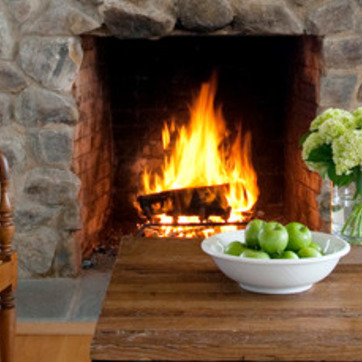
Material: other